Excess mortality

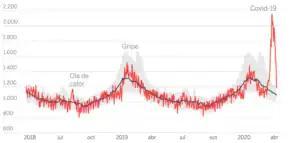

In epidemiology, the excess deaths or excess mortality is a measure of the increase in the number of deaths during a time period and/or in a certain group, as compared to the expected value or statistical trend during a reference period (typically of five years) or in a reference population. It may typically be measured in percentage points, or in number of deaths per time unit.